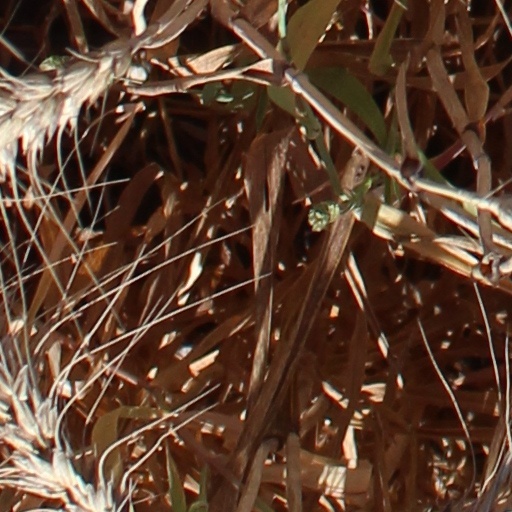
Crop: wheat